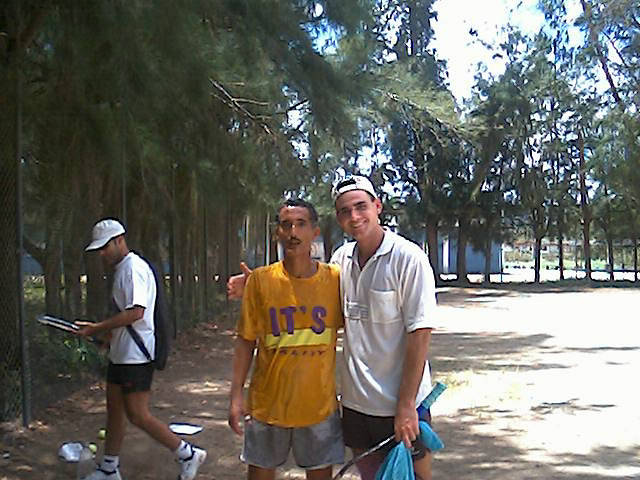
hình ảnh ba vận động viên tennis vừa kết thúc trận đấu